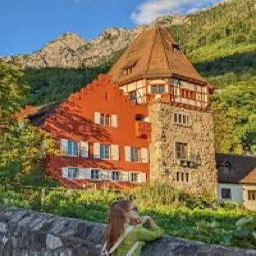
Red House